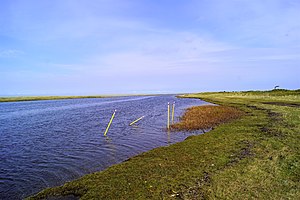
Vadegræssamfund
Vadegræsbekæmpelse på det vestlige Læsø. De gule stokke markerer huller der er under observation efter opgravning
Bekæmpelse af Vadegræs ved vestenden af Læsø
Vadegræssamfund er én blandt mange naturtyper, der har dannet grundlag for udnævnelsen af en række beskyttede naturområder i EU, de såkaldte Natura 2000-områder.